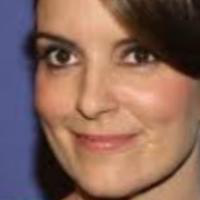
Age group: age 31-40